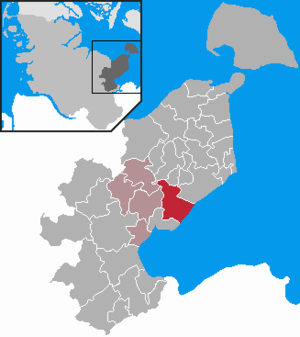
Schashagen
Kort
Schashagen er en by og kommune i det nordlige Tyskland, beliggende i Amt Ostholstein-Mitte under Kreis Østholsten. Kreis Østholsten ligger i den østlige del af delstaten Slesvig-Holsten.